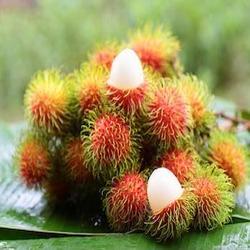
Label: Rambutan